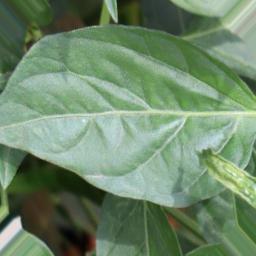
Label: healthy